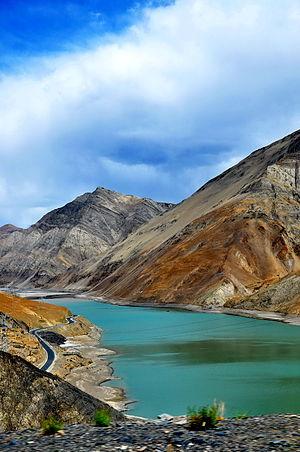
Tibet